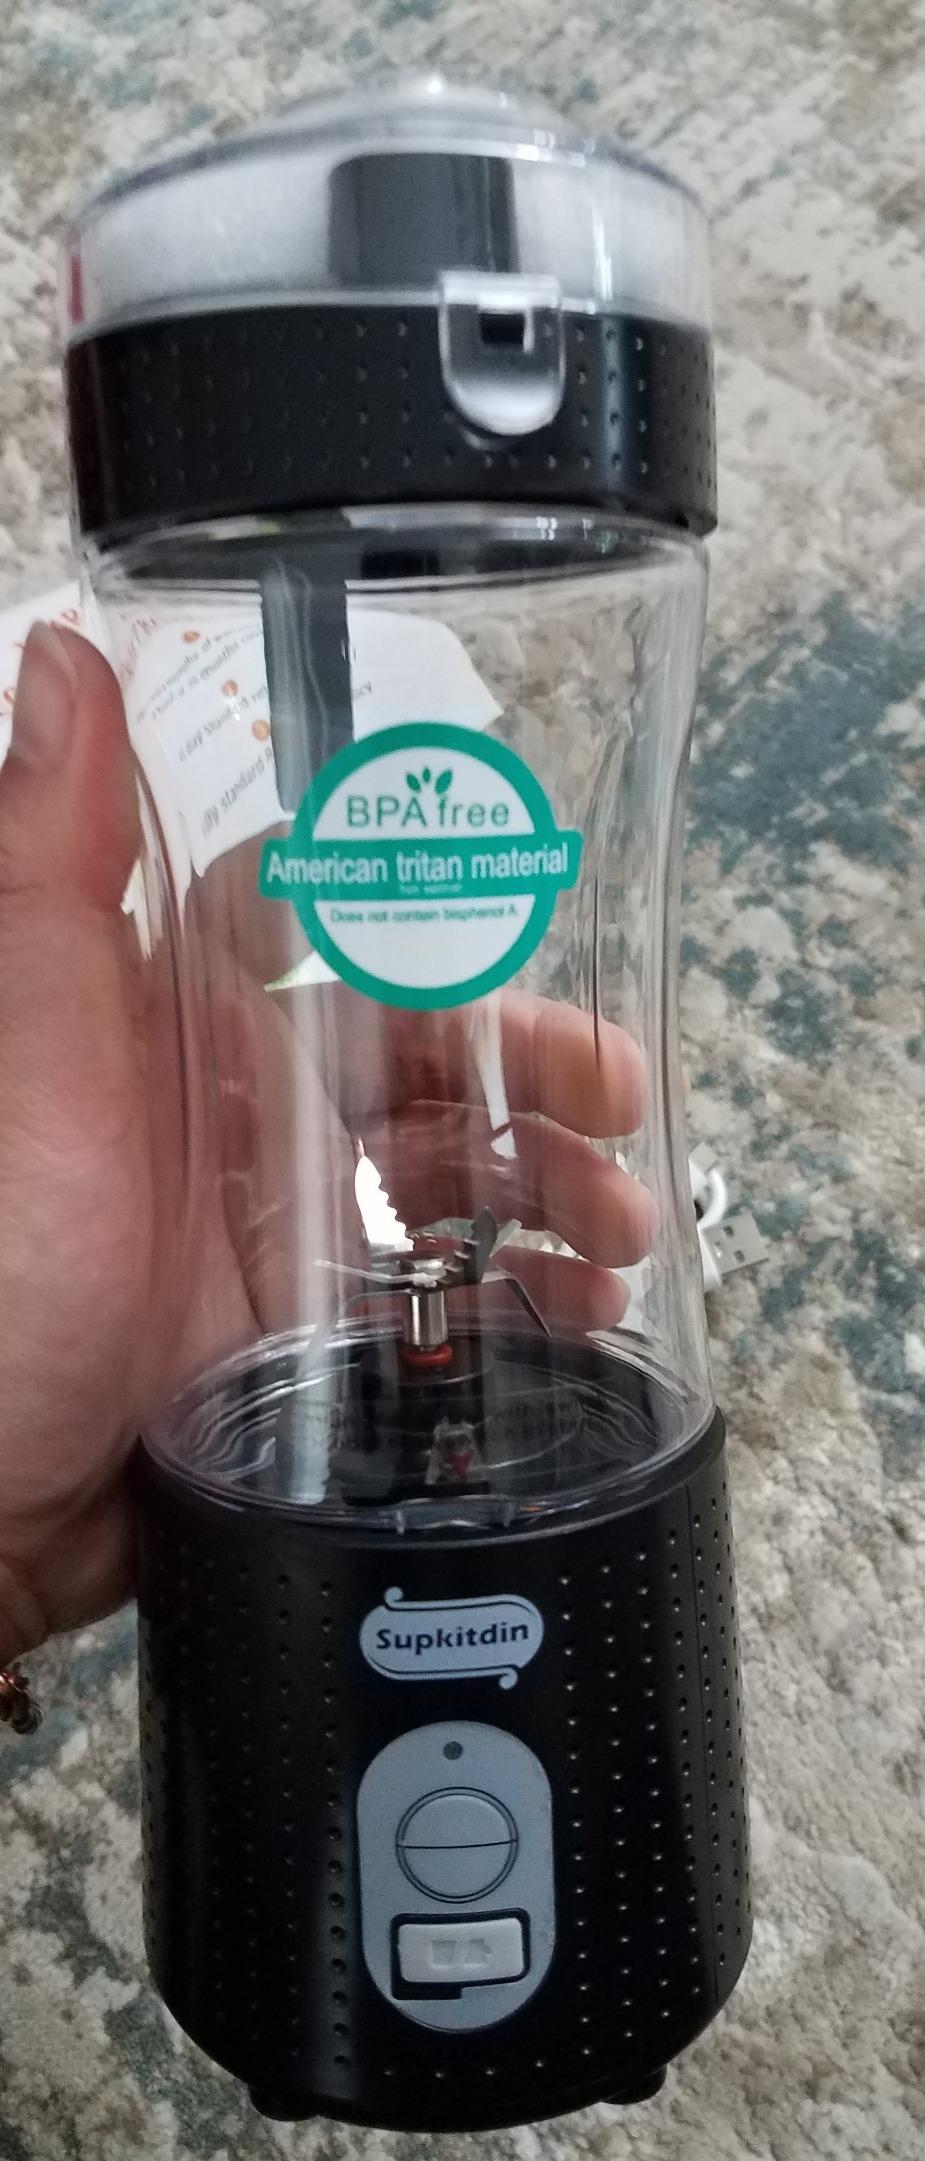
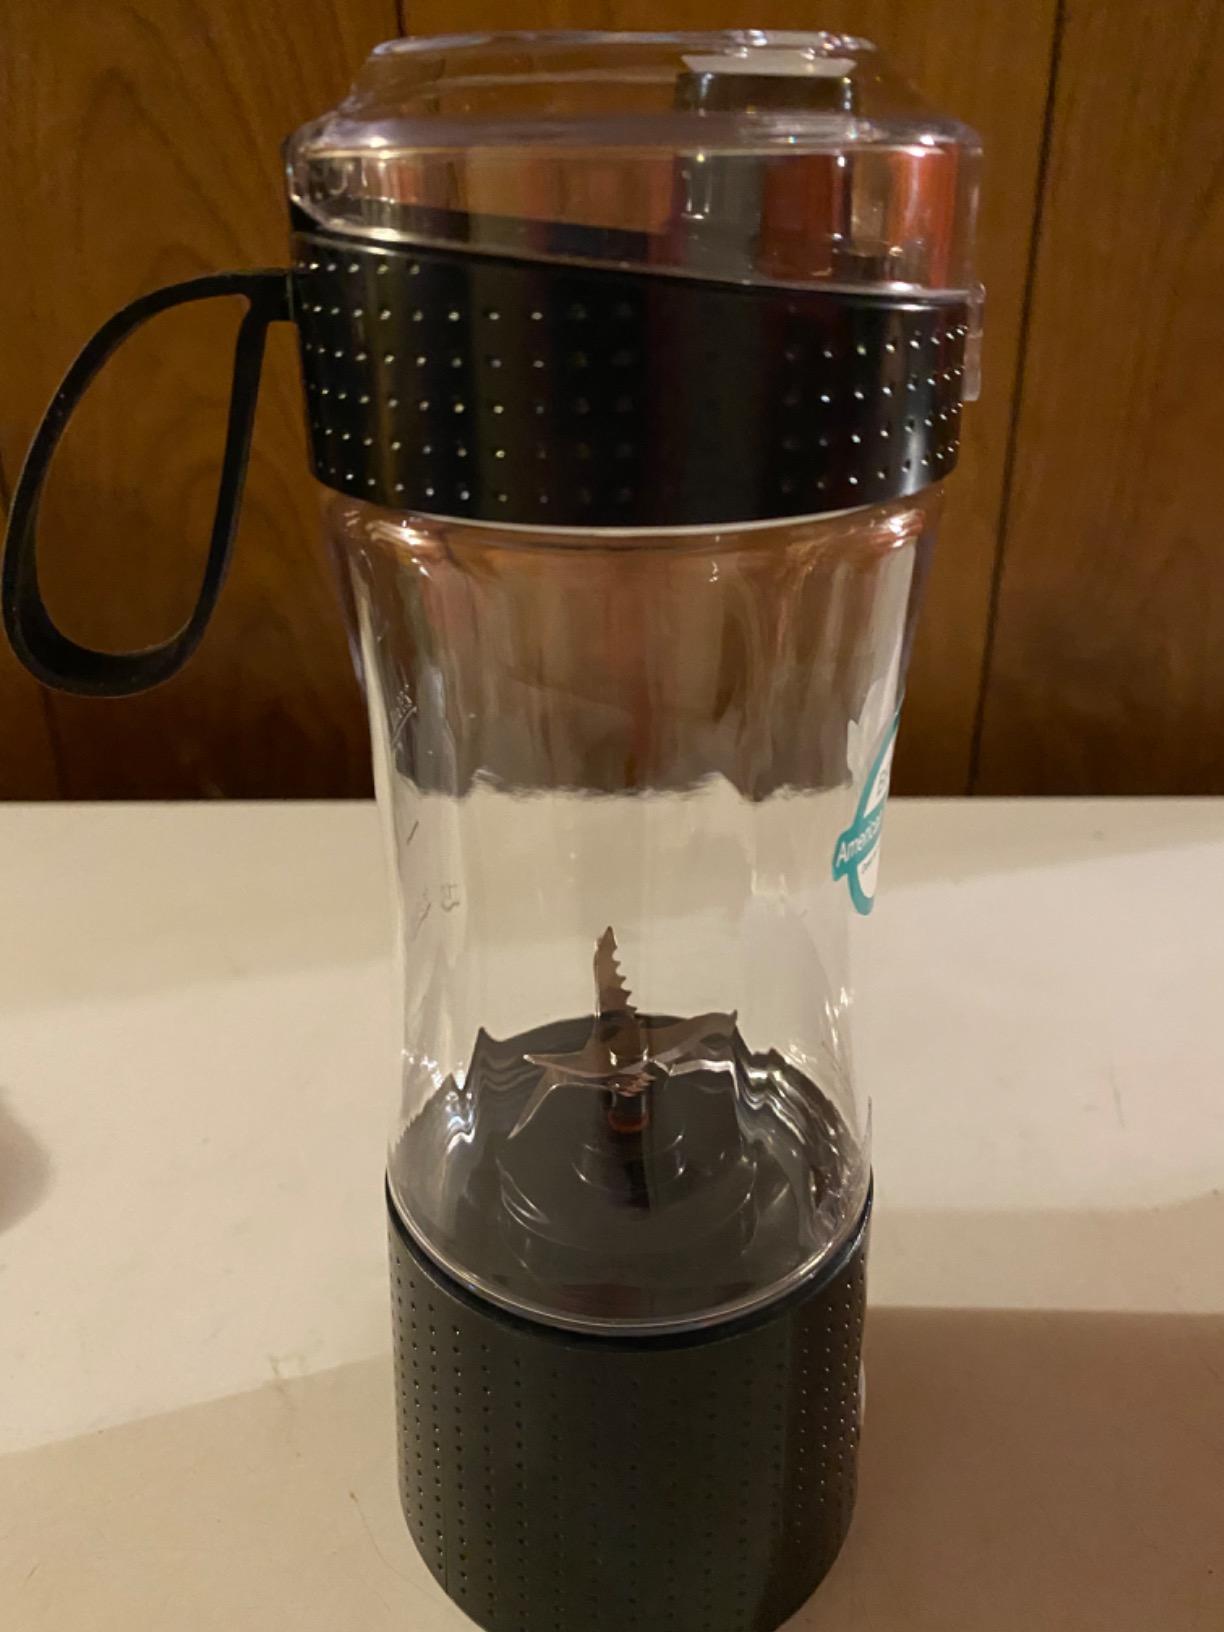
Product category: items_blender
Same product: yes